Channel strip

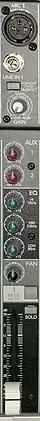
Mackie 1402-VLZ3 Channel Strip

A channel strip is a device that allows the output of an audio device to be amplified to a line level and integrated into some other system. An audio channel strip may be a stand-alone unit or one of many units built into a mixing desk. It usually includes a microphone preamp with a switchable phantom power voltage to power condenser microphones and some form of audio equalization. Some designs also offer other facilities including audio compression, de-essing, noise-gating and limiting.